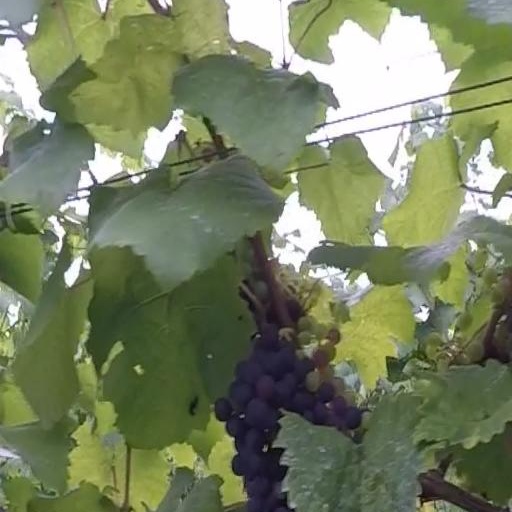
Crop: grape